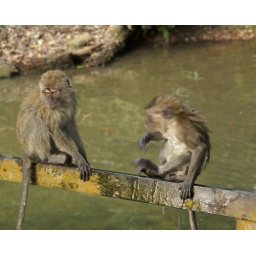
These macaques were playing in the water, jumping in off of the bridge and out of the trees.